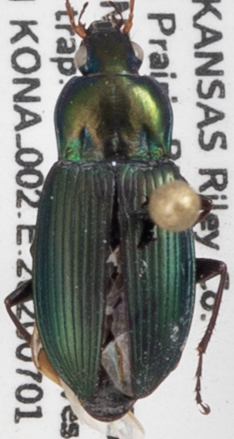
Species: Poecilus chalcites
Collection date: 2020-07-01
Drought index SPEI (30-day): -0.674
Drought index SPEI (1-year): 0.786
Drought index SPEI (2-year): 1.85